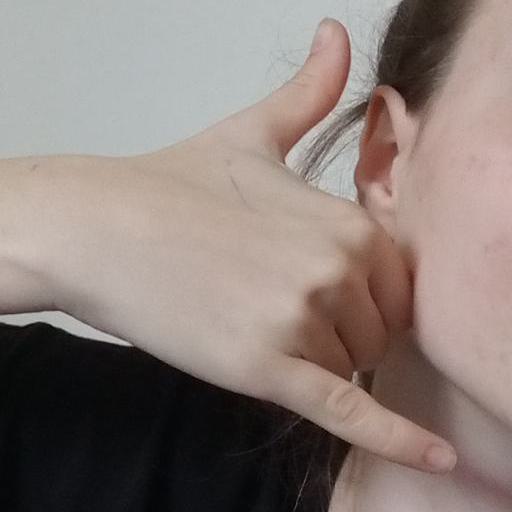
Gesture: call